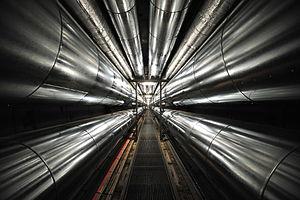
Une galerie technique est une galerie souterraine, généralement bétonnée, contenant des câbles, conduits ou tuyaux approvisionnant les immeubles et structures urbaines. Assez grande pour permettre à plusieurs personnes d'y circuler, elle est une infrastructure urbaine, usuellement située entre 5 et 10 mètres de profondeur, quoique certaines puissent être beaucoup plus profondes.